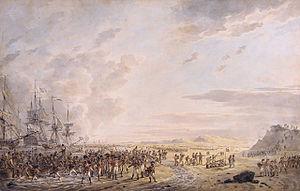
L'invasion anglo-russe de la Hollande est une campagne militaire de la Deuxième Coalition qui s'est déroulée du 27 août au 19 novembre 1799, et qui fut marquée par l'invasion de la région de Hollande par une coalition composée de forces britanniques et russes. La campagne avait pour double objectif de neutraliser la flotte batave et de favoriser un soulèvement des partisans de l'ancien stathouder Guillaume V contre le gouvernement batave, favorable aux Français. Une coalition entre des armées française et batave de puissance équivalente s'opposa à cette invasion.
Dirk Langendijk, autrefois orthographié Langendyk était un dessinateur et peintre néerlandais. Il a essentiellement réalisé des représentations des batailles terrestres et navales de l'époque des Patriotes, ainsi que des guerres de la Révolution française et des guerres napoléoniennes à partir de 1792.
La bataille de Callantsoog est un épisode de l'invasion anglo-russe de la Hollande qui a opposé des troupes de la République batave aux Britanniques le 27 août 1799. Les armées du général britannique Ralph Abercromby affrontent celles du général Herman Willem Daendels à proximité de Callantsoog, située dans l'actuelle province de Hollande-Septentrionale. Malgré une très bonne résistance des troupes bataves, les Britanniques réussissent à créer une tête de pont, ce qui contraint les Néerlandais à battre en retraite.